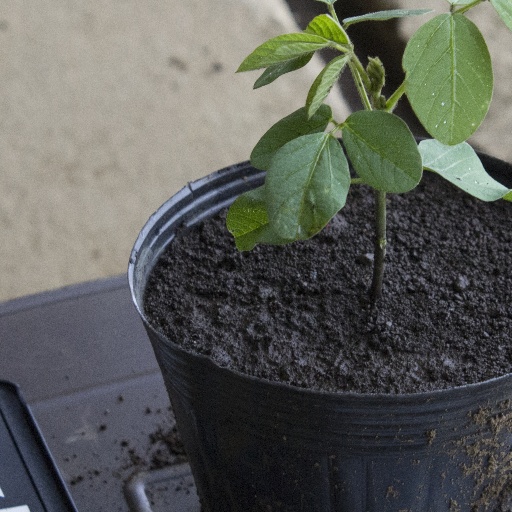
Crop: soybean